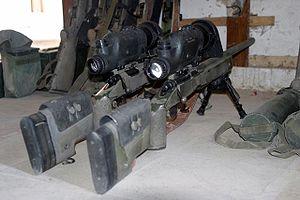
Le FN Special Police Rifle est une famille de fusils de précision créé par FN Manufacturing LLC, une branche américaine du groupe belge FN Herstal.